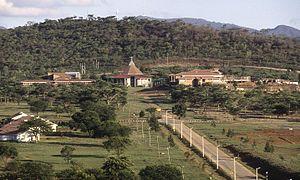
L'université d'Afrique est une université privée située à 17 kilomètres au nord-ouest de Mutare, dans l'est du Zimbabwe.
Mutare est une ville de l'est du Zimbabwe située dans la province du Manicaland. Quatrième plus grande ville du Zimbabwe, Mutare compte 190 000 habitants.